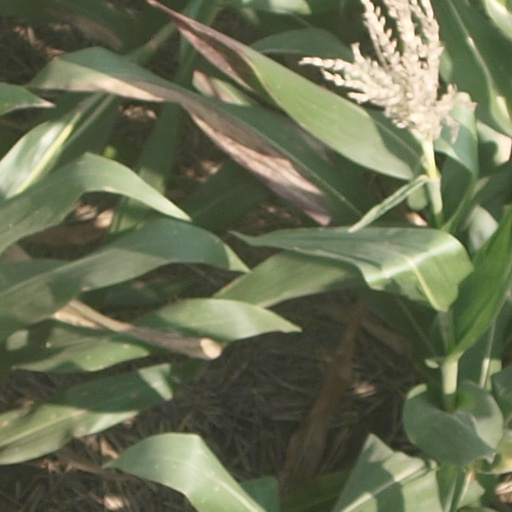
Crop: maize; corn